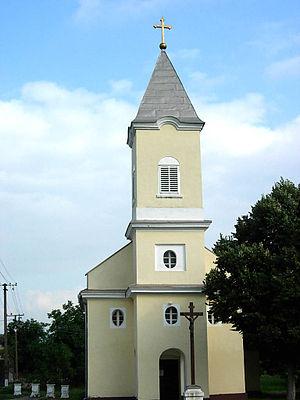
Le diocèse de Subotica est un diocèse catholique de rite romain ; il est situé en Serbie. Son siège est situé à Subotica, dans la province de Voïvodine. Il est actuellement administré par l'évêque János Pénzes.
Bođani est un village de Serbie situé dans la province autonome de Voïvodine. Il fait partie de la municipalité de Bač dans le district de Bačka méridionale. Au recensement de 2011, il comptait 928 habitants.